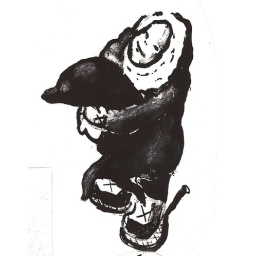
This piece appears on the book shelf in entryway of Paquita's house.